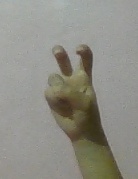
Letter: toot